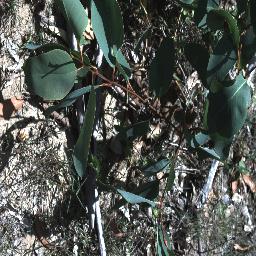
Label: negative